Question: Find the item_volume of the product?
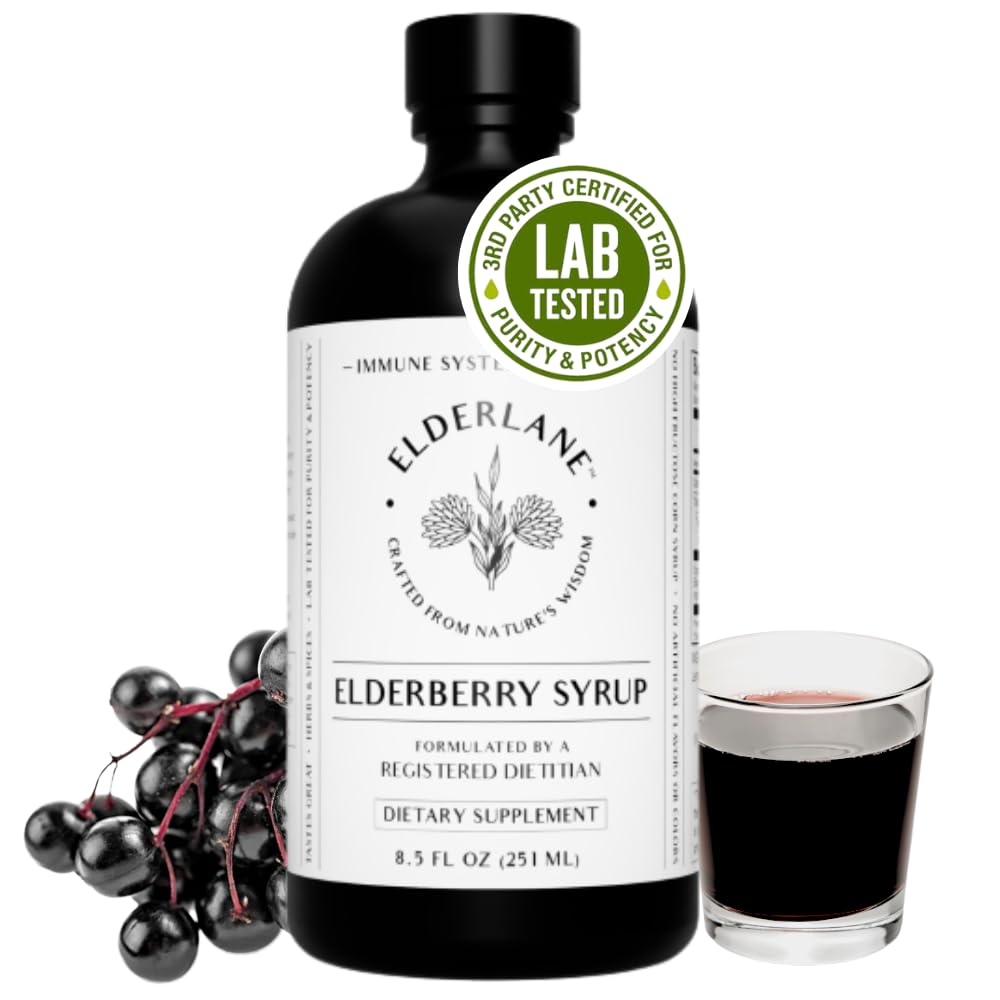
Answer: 8.5 fluid ounce